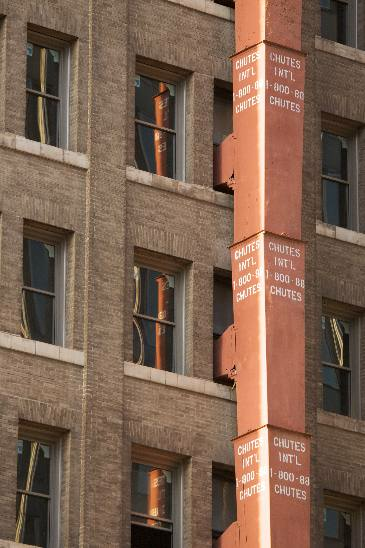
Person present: No